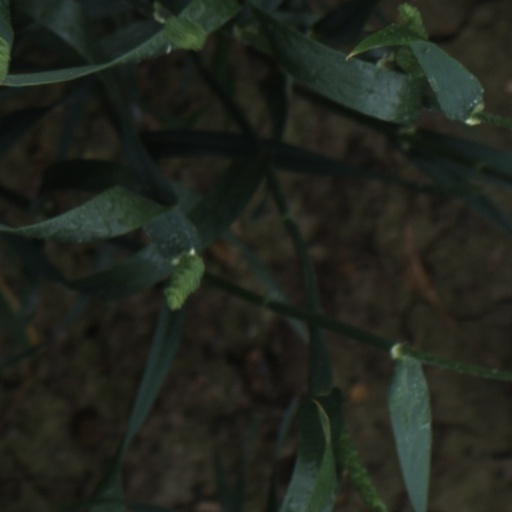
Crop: wheat